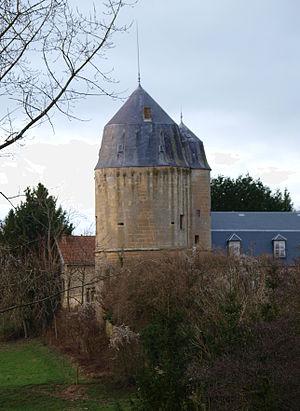
Neuville-Day (Ardennes, France)